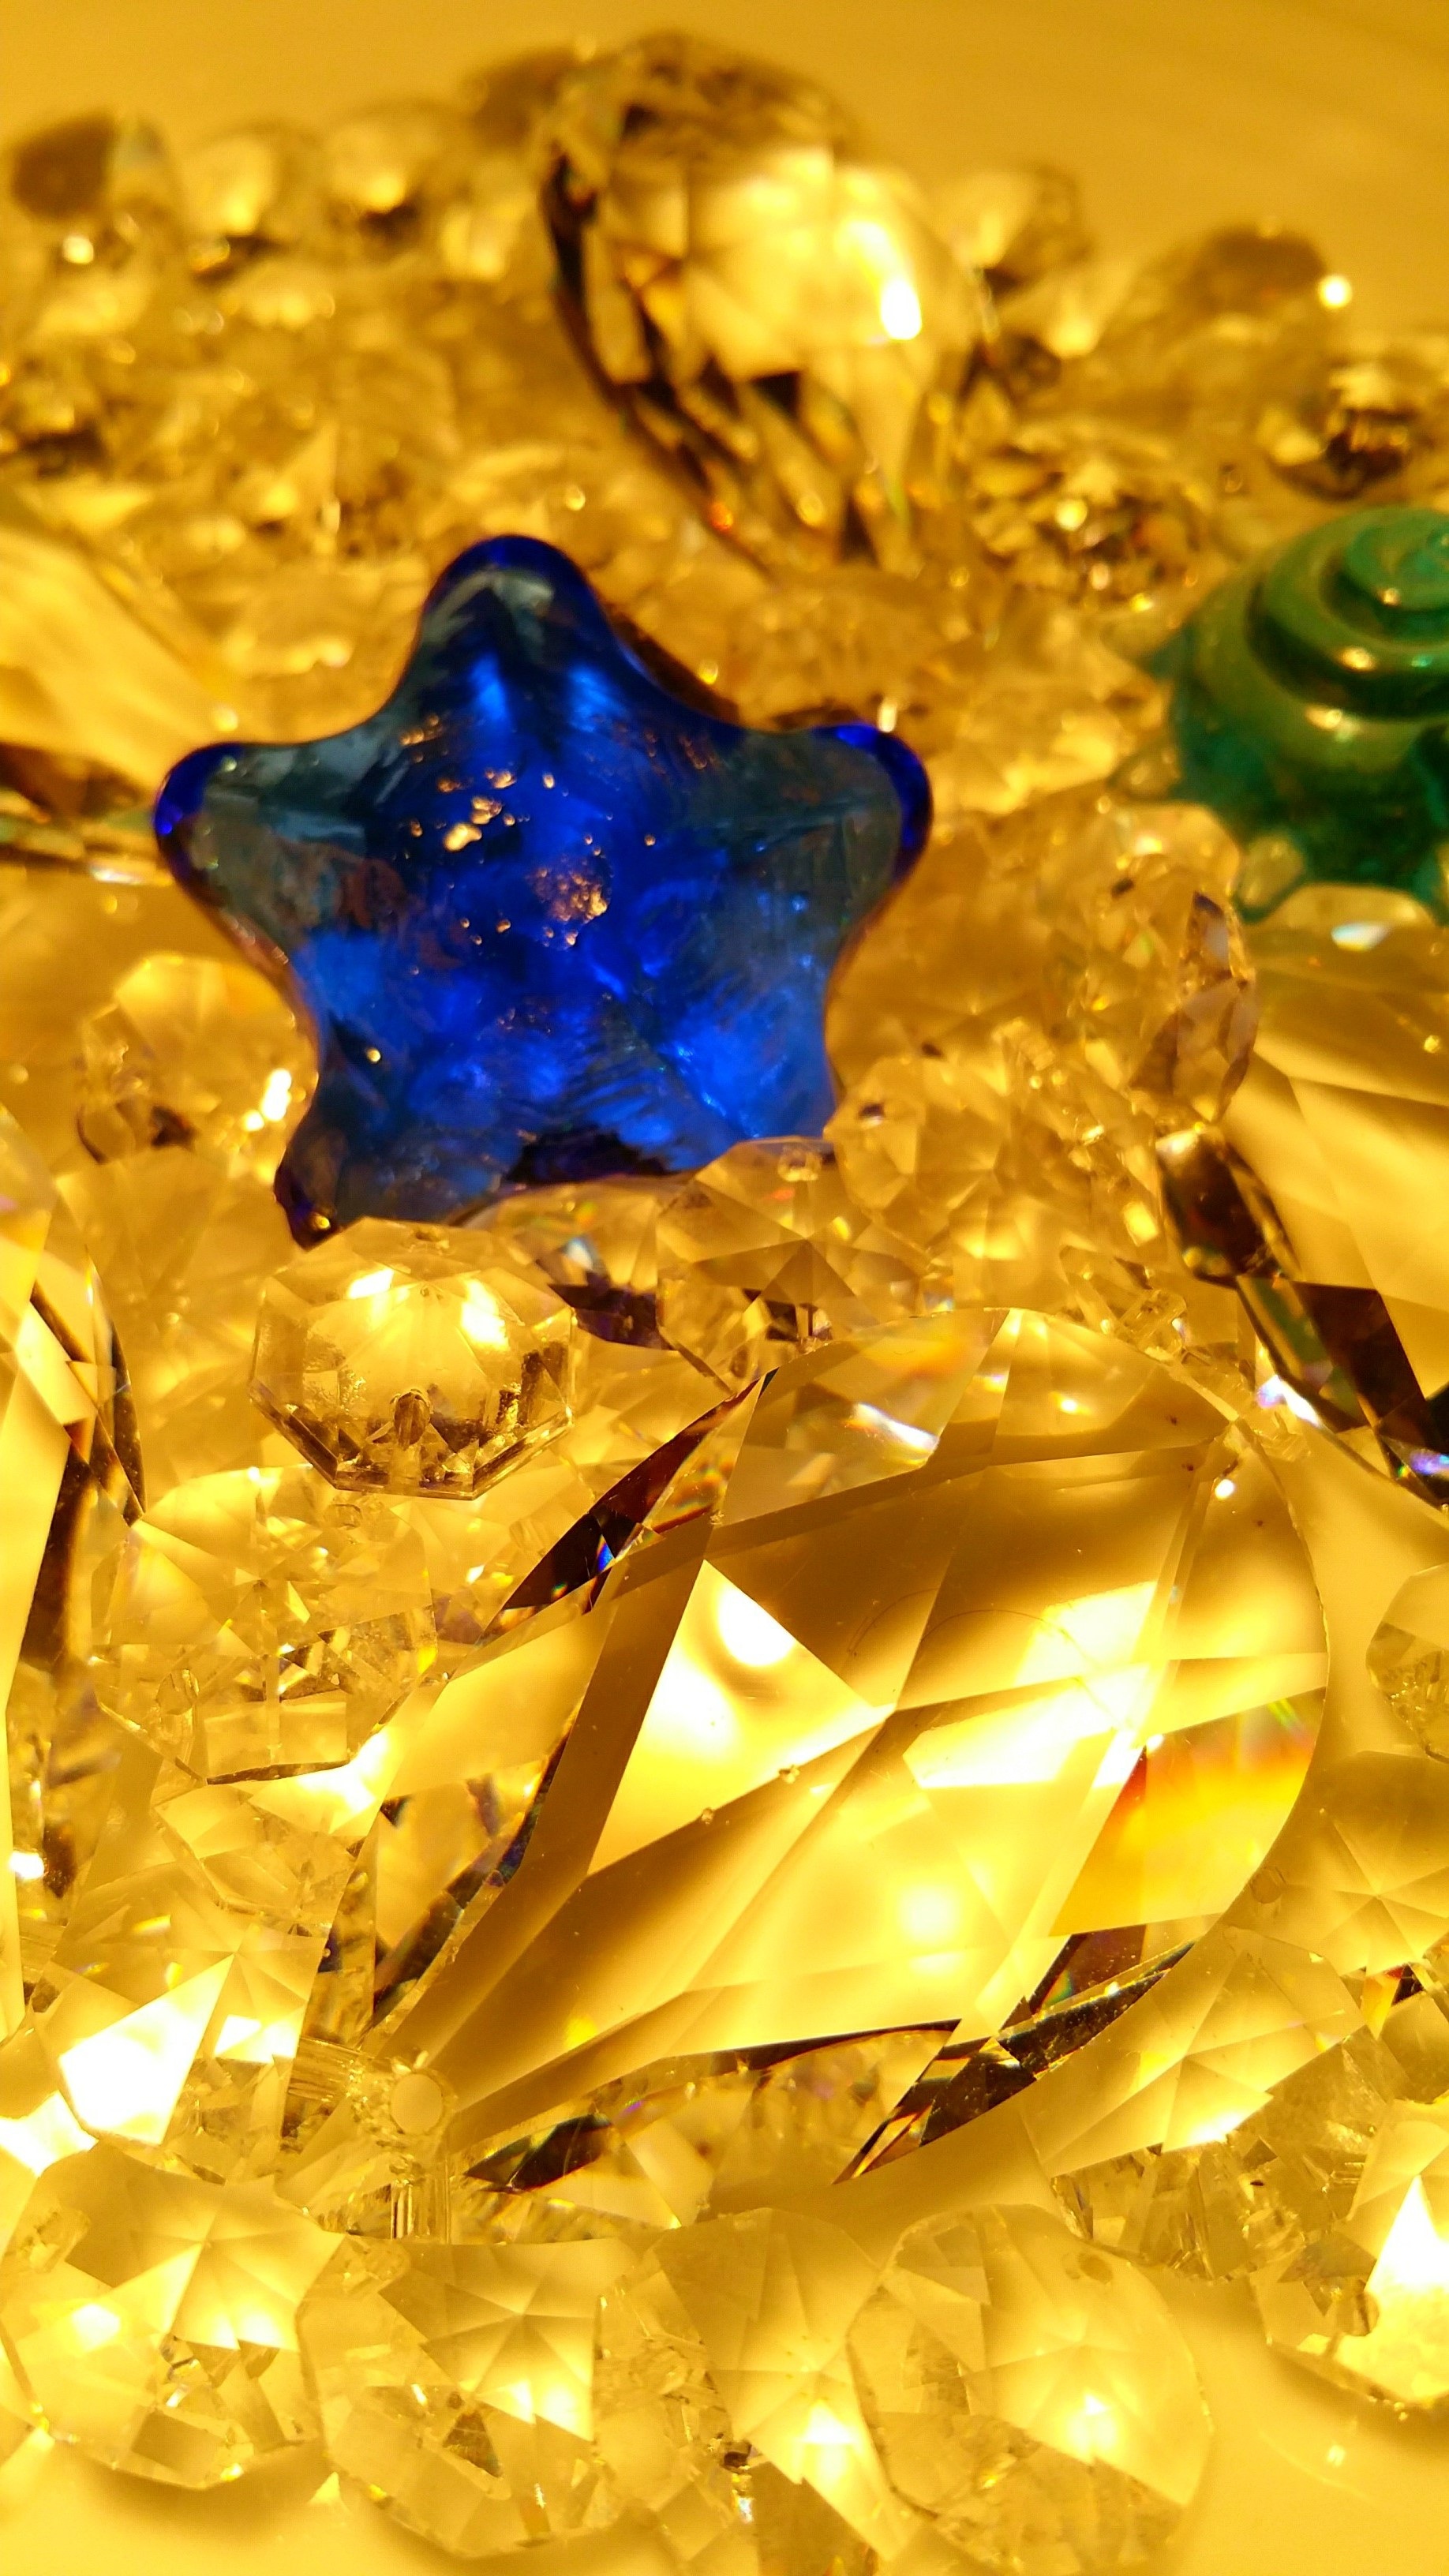
star, flower, petal, decoration, yellow, christmas tree, christmas decoration, jewellery, background, gold, crystal, noble, gemstone, macro photography, crystals, crystal glass, glass art, fashion accessory